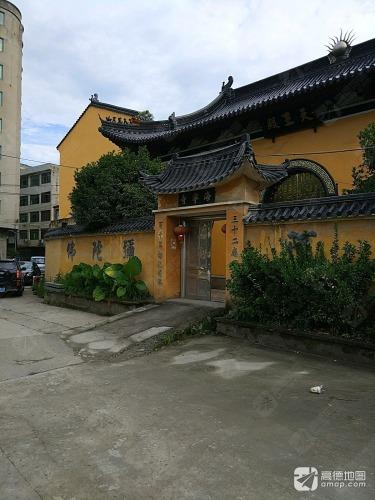
地标名称：海宁寺
所在城市：温州市·龙湾区